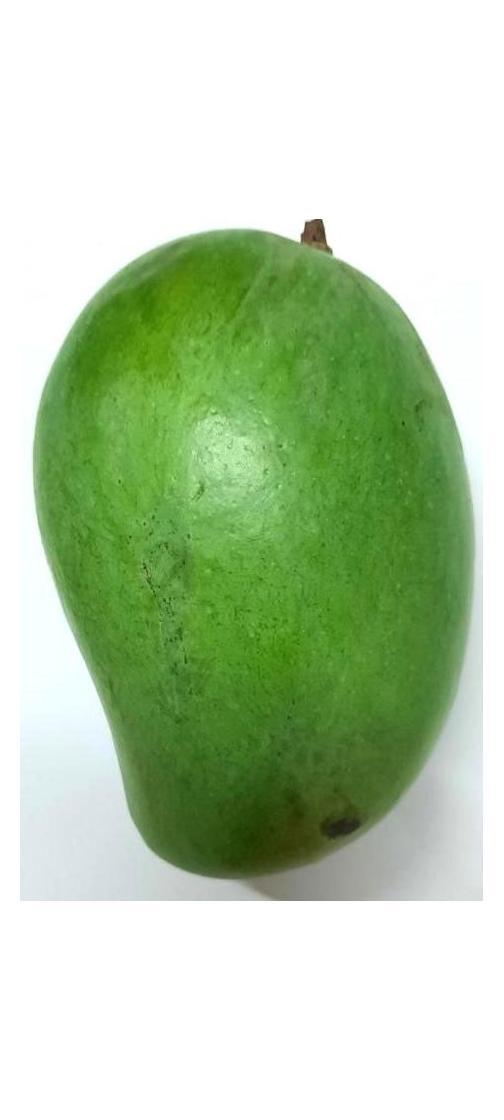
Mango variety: Amrapali